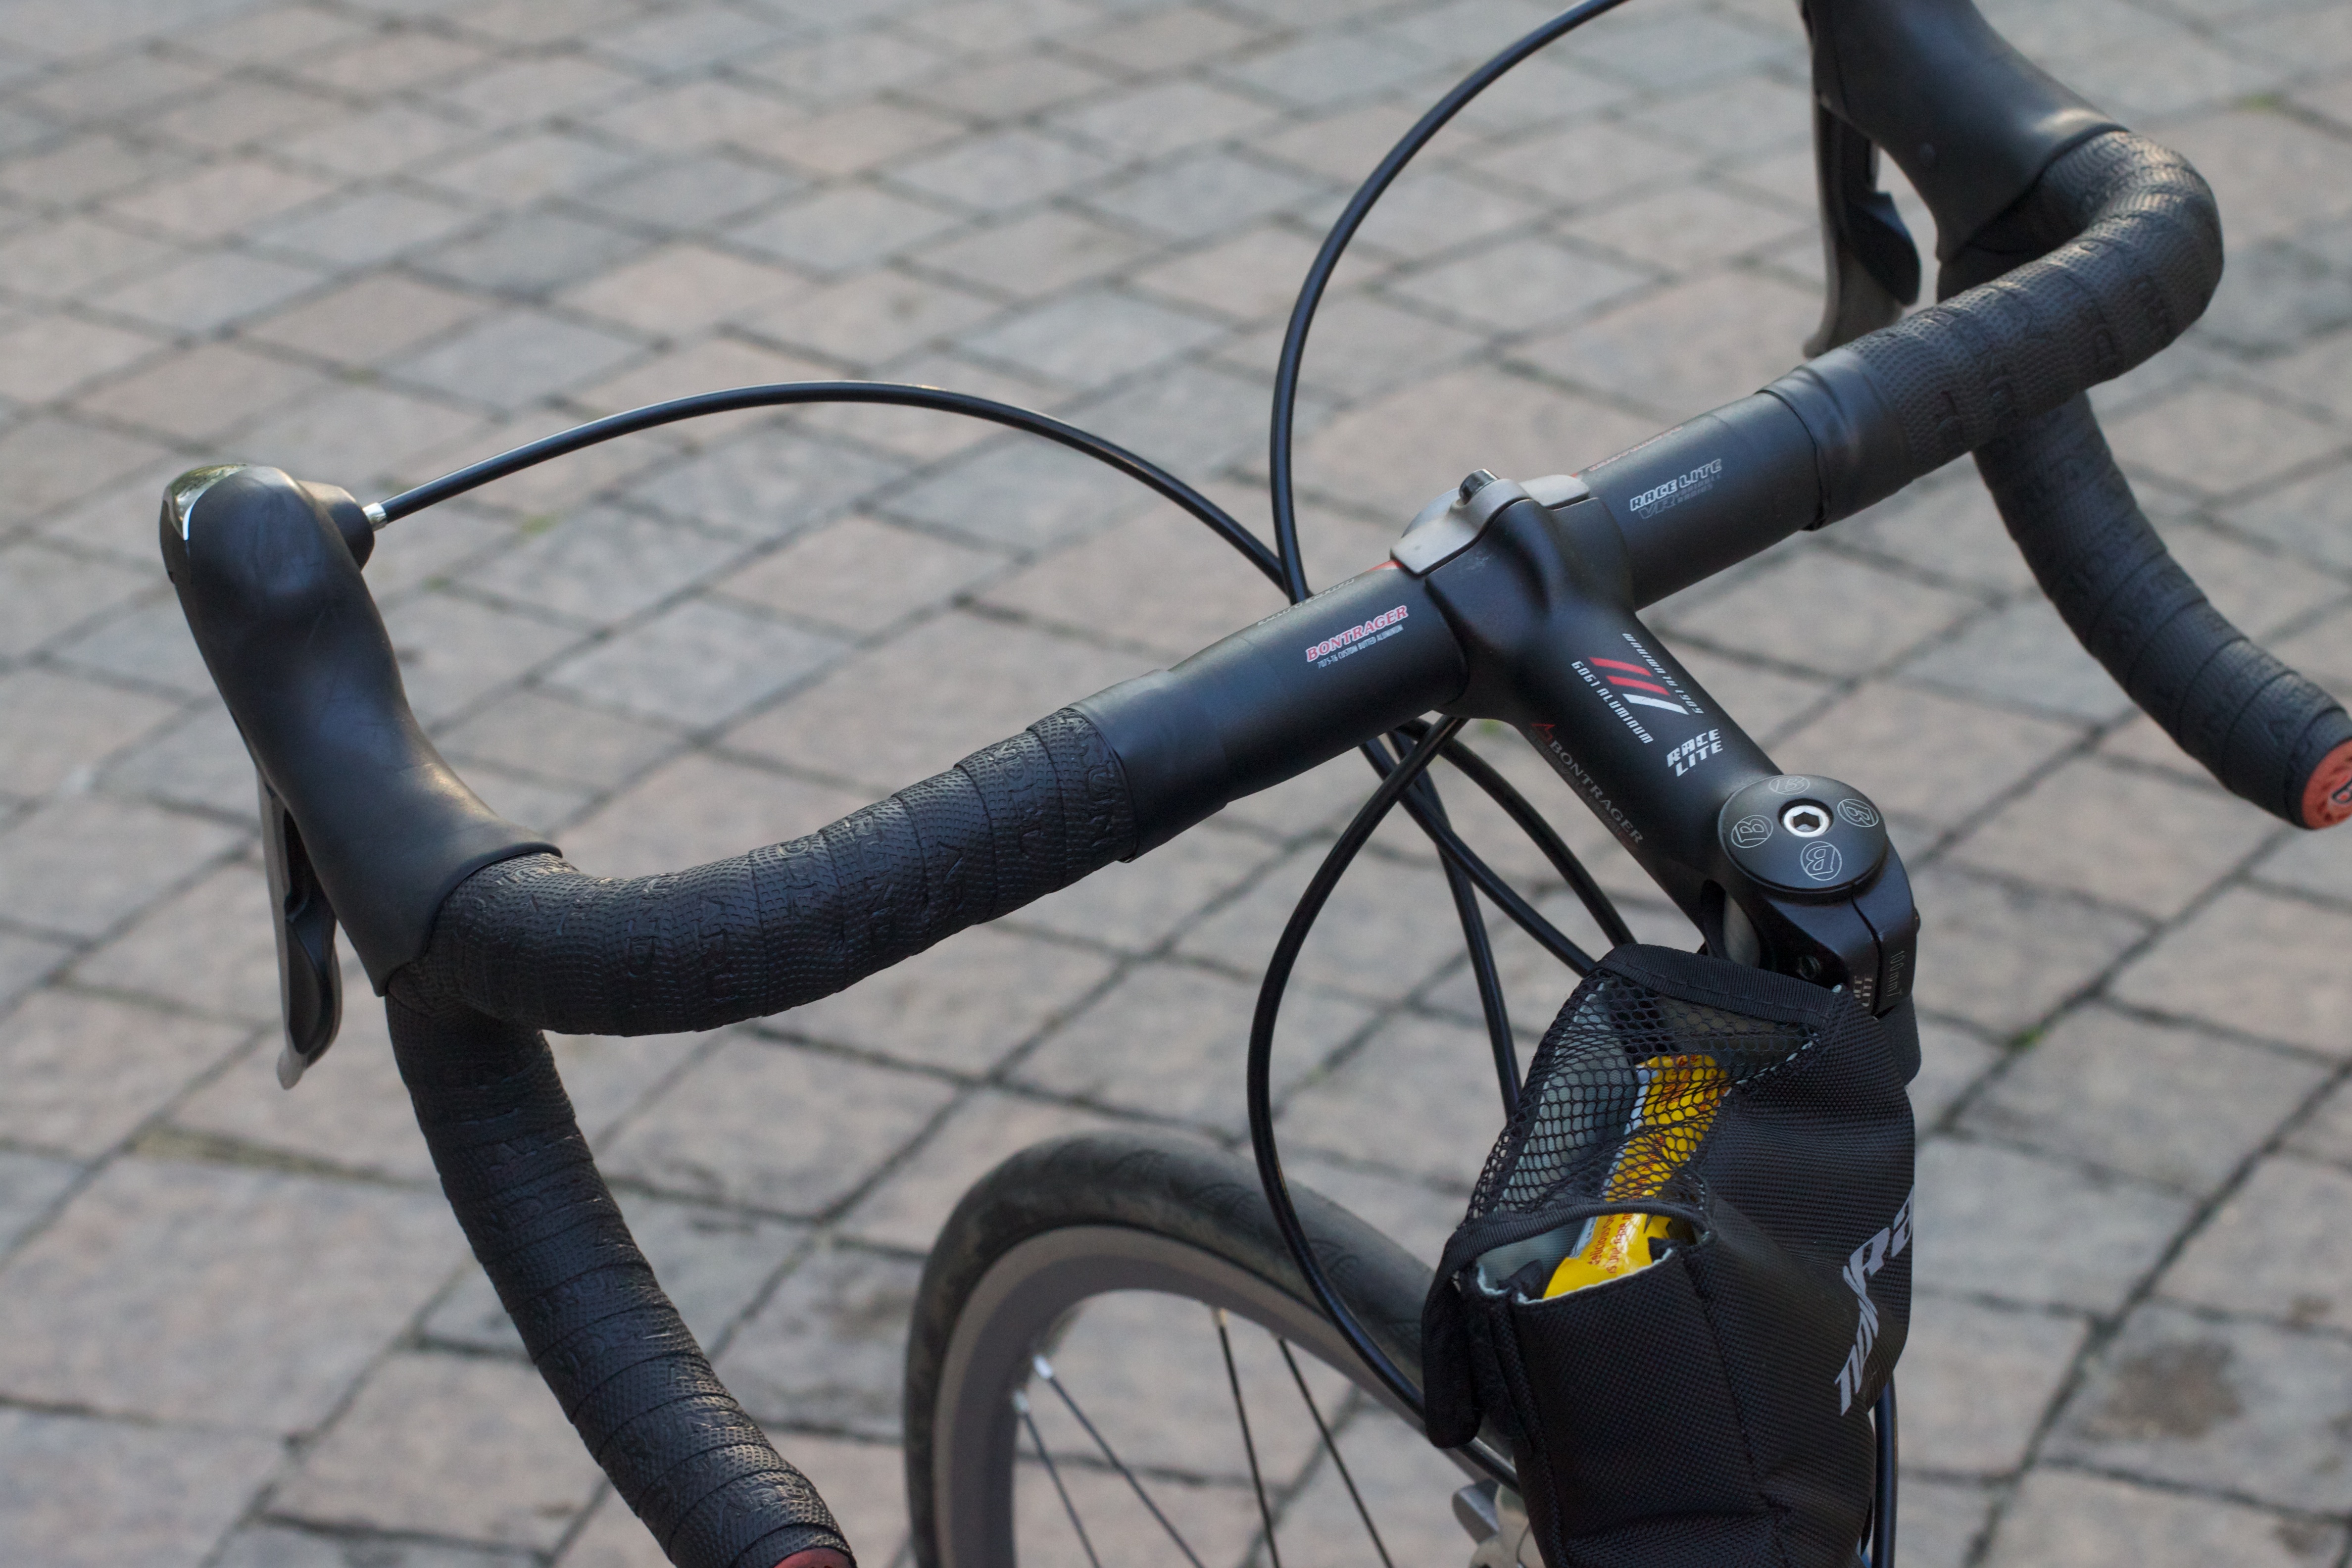
wheel, bicycle, vehicle, sports equipment, mountain bike, cycling, odyssey, freeride, bicycle frame, land vehicle, cycle sport, cyclo cross bicycle, cyclo cross, bicycle motocross, bmx bike, freestyle bmx, road bicycle, racing bicycle, hybrid bicycle